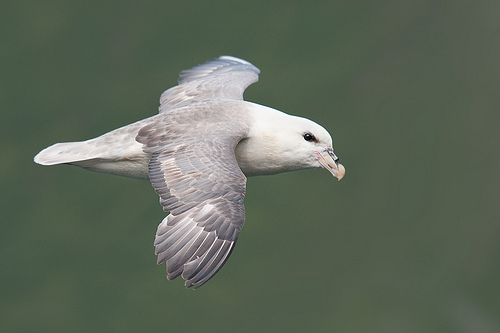
this bird is white with dark gray wings and back; its beak is an pinkish orange color with black on the top.
this bird is white in color, and has a light red beak with a white eye ring.
this is a white bird with grey wings and a large beak.
this is a white bird with pink in the bill and grey on the wingbars.
bird with downward rounded bill white body and gray wings.
white from its head to its belly this medium bird also has a mix of gray and white wings.
the wings of the bird have various shades of gray, black, white and brown throughout.
a gray and white bird with black eyes flying through the air.
this bird has wings that are grey and has a white bodya white bird with light grey wings and a pale pink bill.
Species: Northern Fulmar